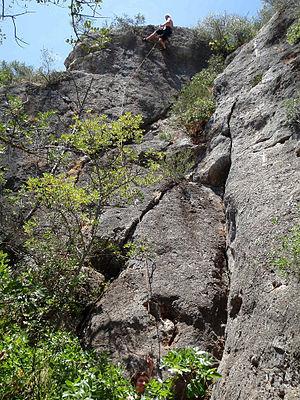
Salir est une petite ville à 16 km au nord de Loulé, dans le district de Faro en Algarve, Portugal.
Rocha da Pena est un site classé rocheux situé près de Salir en Algarve, au Portugal. Son sommet est à 479 mètres d'altitude et offre un panorama incluant la mer.